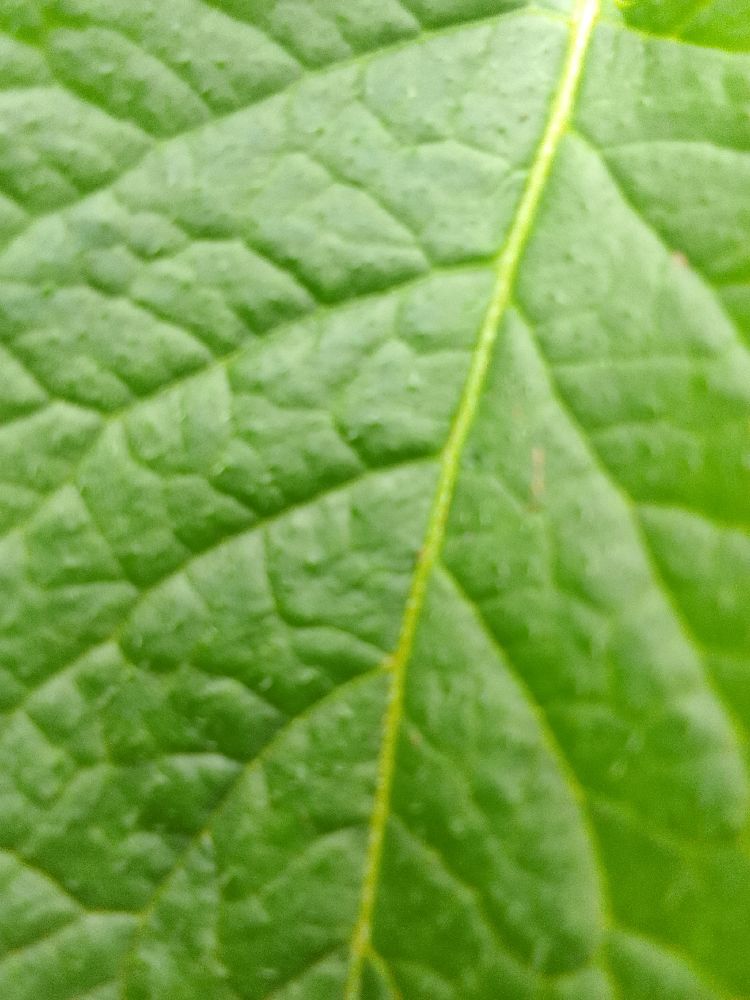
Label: Healthy